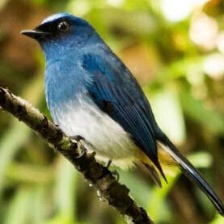
Species: INDIGO FLYCATCHER
Scientific name: EUMYIAS INDIGO